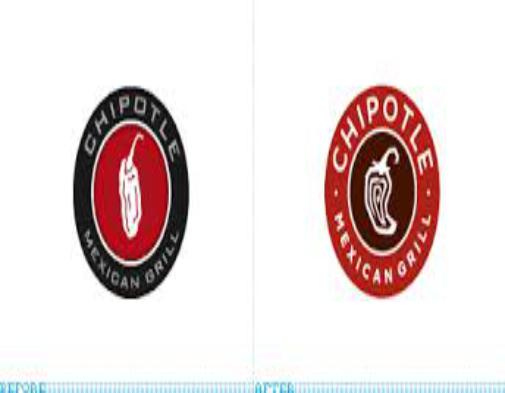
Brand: Chipotle Mexican Grill-1
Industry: Clothes